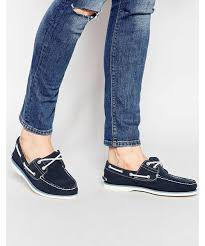
Label: Boat